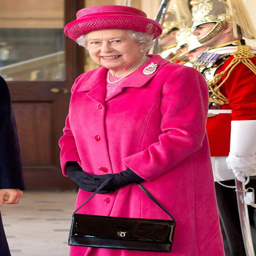
the queen in hot pink